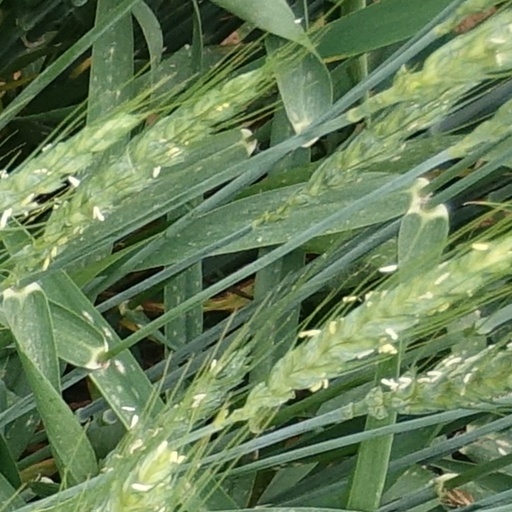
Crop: wheat